Benson Water Tower

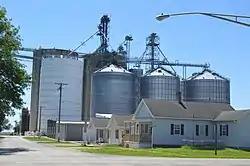
Site of the tower, now occupied by the farther of the two houses

The Benson Water Tower was a water tower located on Clayton Street in Benson, Illinois. The tower was built in 1891, in response to several serious fires in Benson; it supplied the village with water until 1985. The tall brick tower had a large wooden water tank on top. The tower was added to the National Register of Historic Places in 1987. It has since been demolished, and was delisted in 2020.